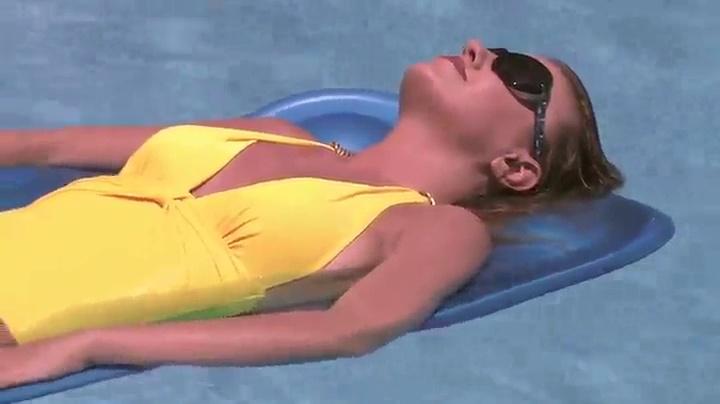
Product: Deluxe 1.75-in Thick Cool Pool Float - Aqua
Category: Toys & Games | Sports & Outdoor Play | Pools & Water Toys
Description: Deluxe pool float is 1-3/4-in thick and over 5-ft long.
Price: $88.97
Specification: ProductDimensions:63x26x1.8inches|ItemWeight:8pounds|ShippingWeight:8.2pounds(Viewshippingratesandpolicies)|Manufacturer:AquaCell|ASIN:B00B80JRJG|DomesticShipping:ItemcanbeshippedwithinU.S.|InternationalShipping:ThisitemcanbeshippedtoselectcountriesoutsideoftheU.S.LearnMore|ShippingAdvisory:Thisitemmustbeshippedseparatelyfromotheritemsinyourorder.Additionalshippingchargeswillnotapply.|Itemmodelnumber:NT104A